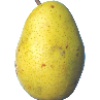
Label: pear_monster